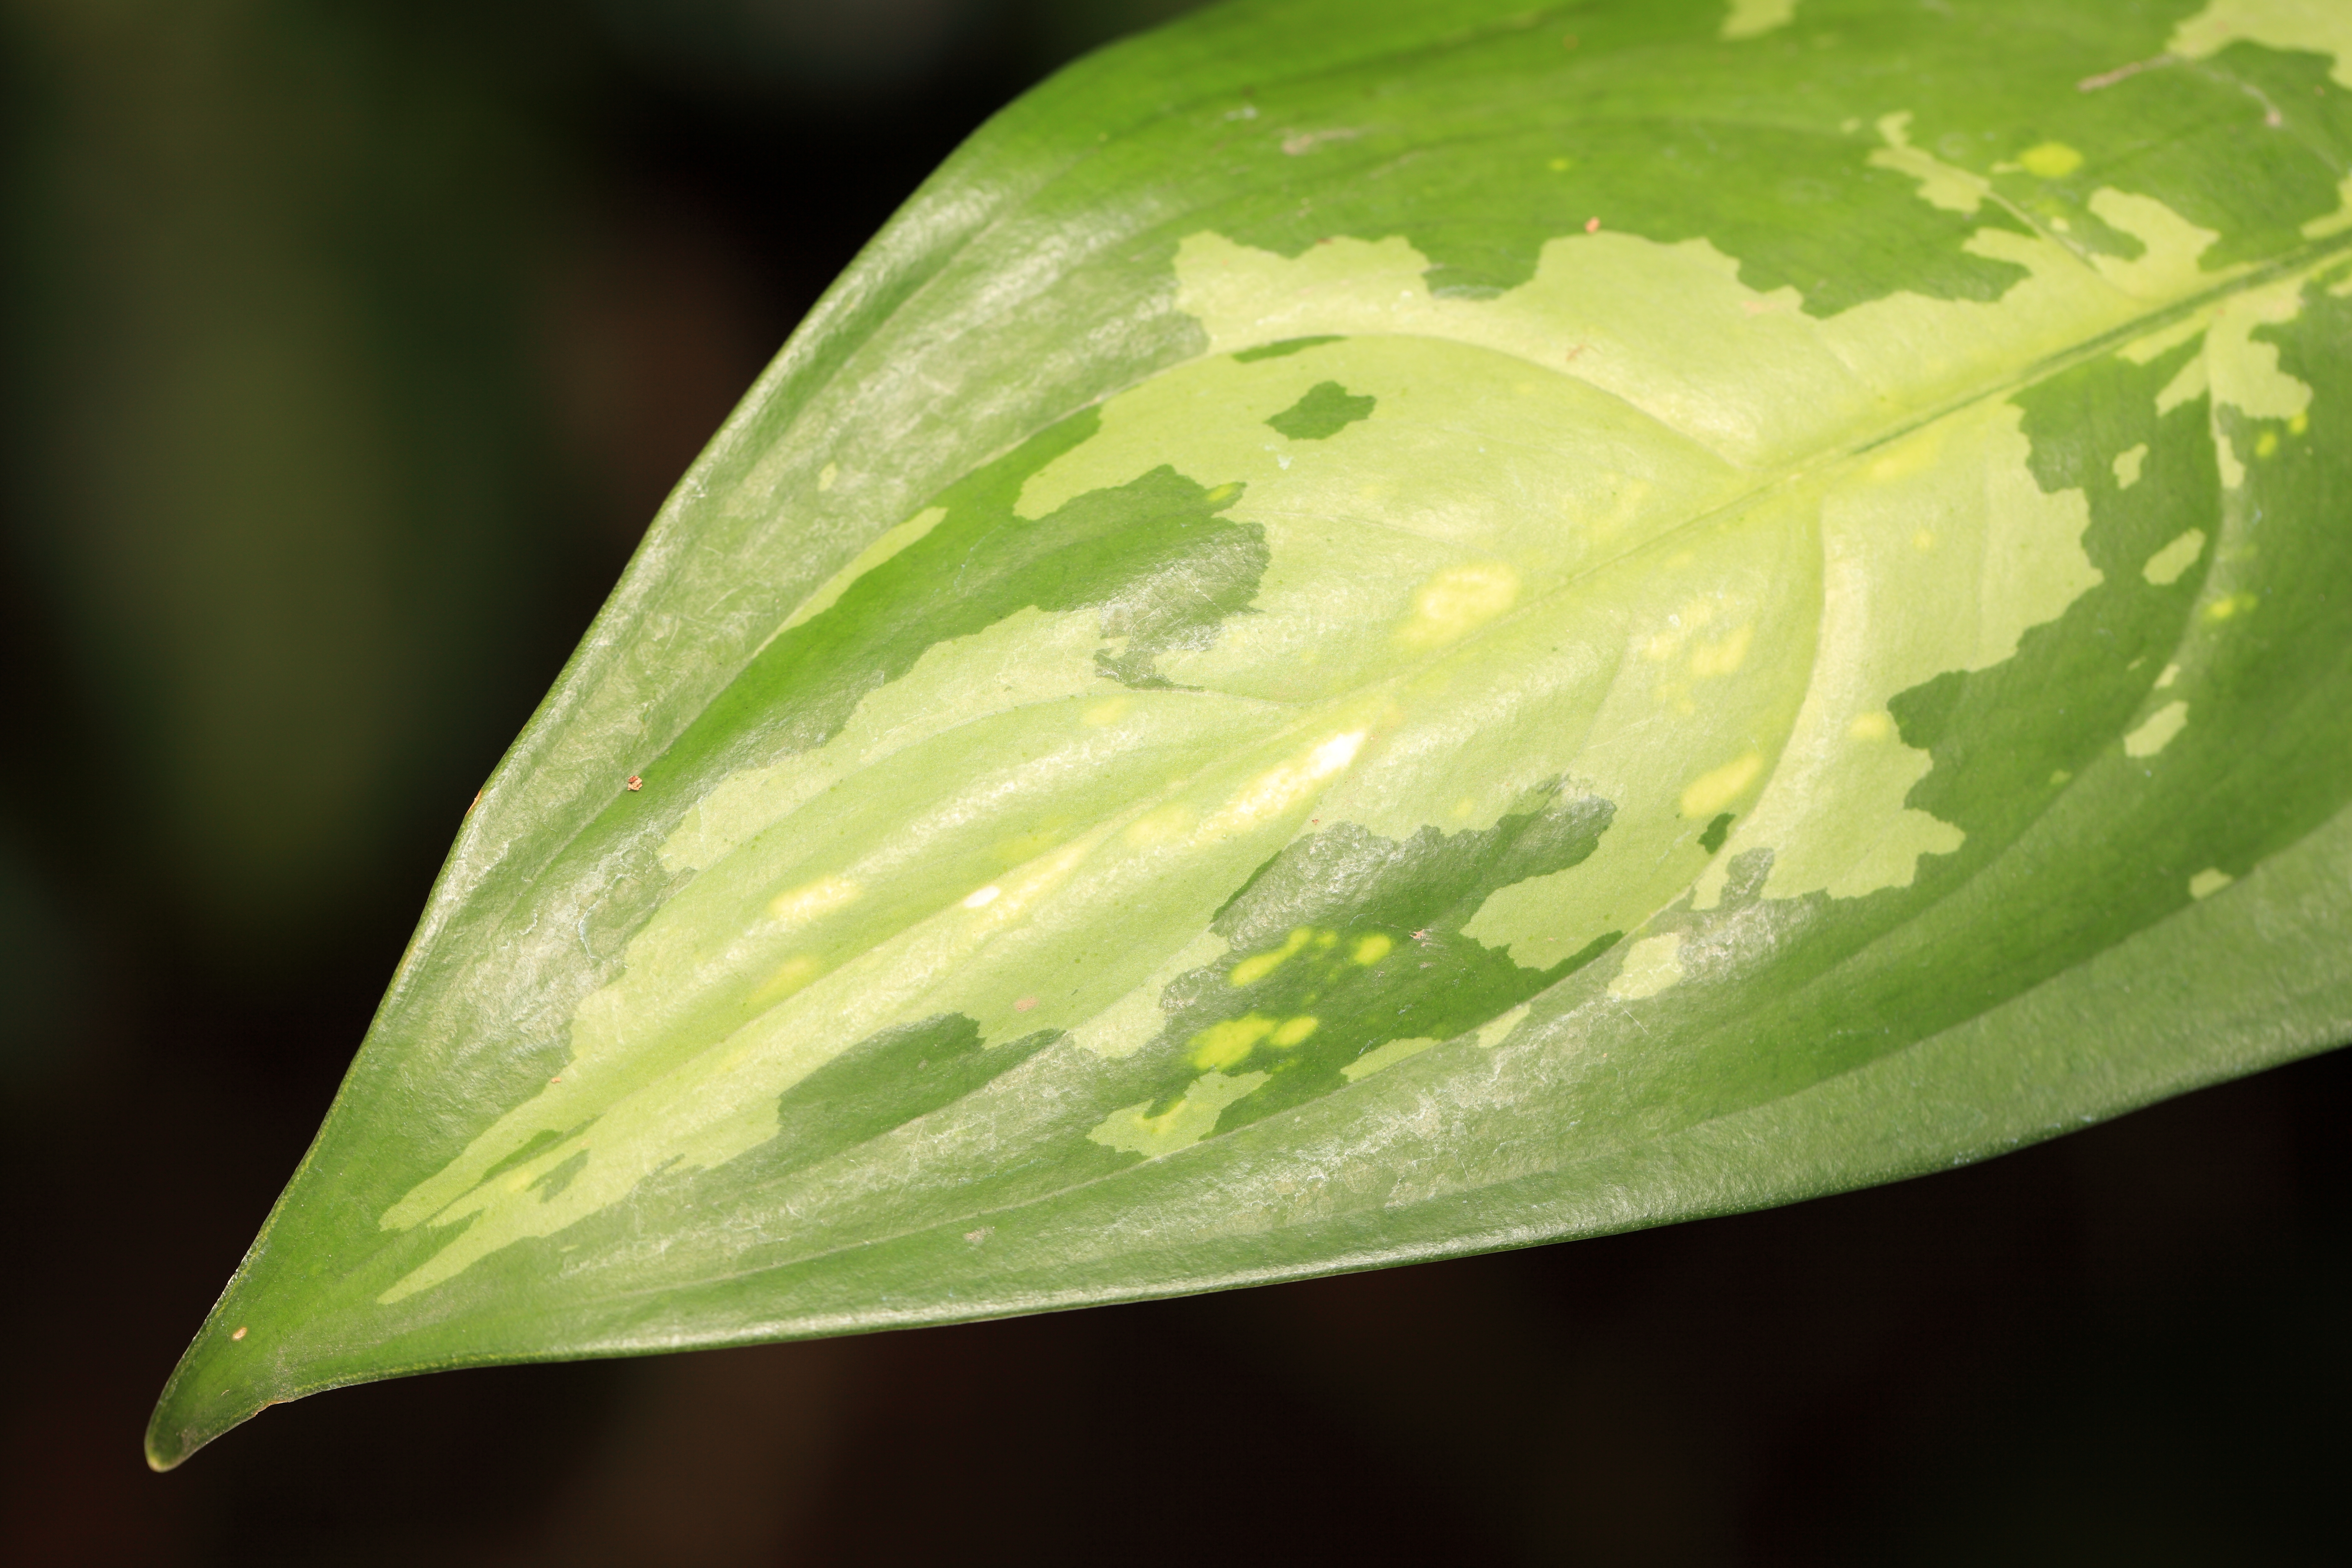
nature, plant, photography, leaf, flower, green, high, produce, park, botany, yellow, flora, close up, tokyo, 5d, hires, markii, hi, res, resolution, yumenoshima, koutouku, arum, macro photography, flowering plant, plant stem, land plant